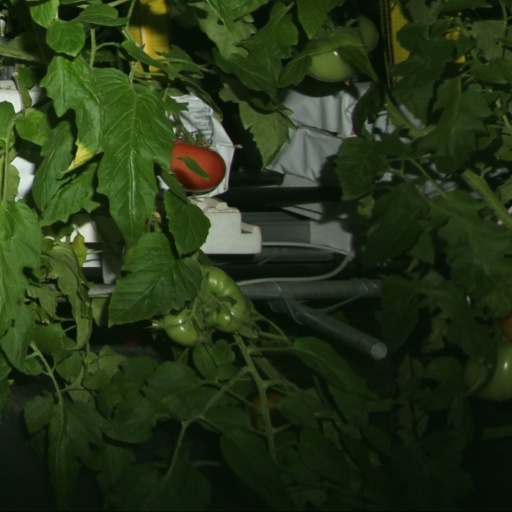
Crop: tomato